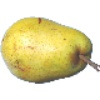
Label: pear_monster